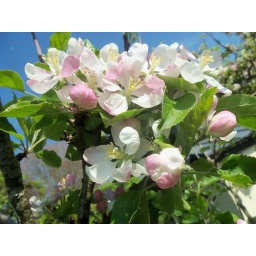
The old apple tree in our garden - a perfect spring day...